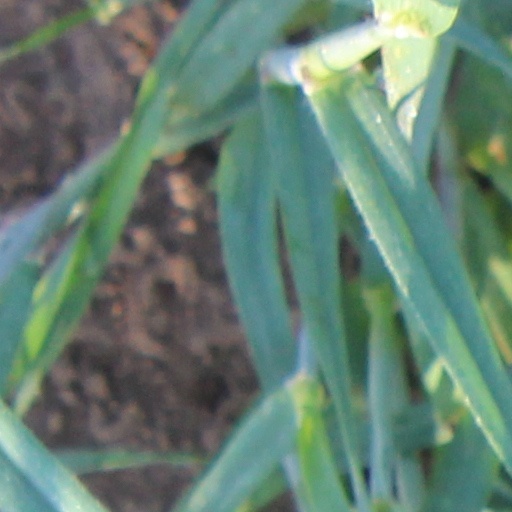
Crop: wheat